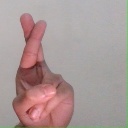
अक्षर: र